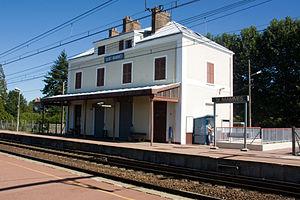
La gare de Saint-Mammès est une halte ferroviaire française de la ligne de Paris-Lyon à Marseille-Saint-Charles, située sur le territoire de la commune de Saint-Mammès dans le département de Seine-et-Marne en région Île-de-France.